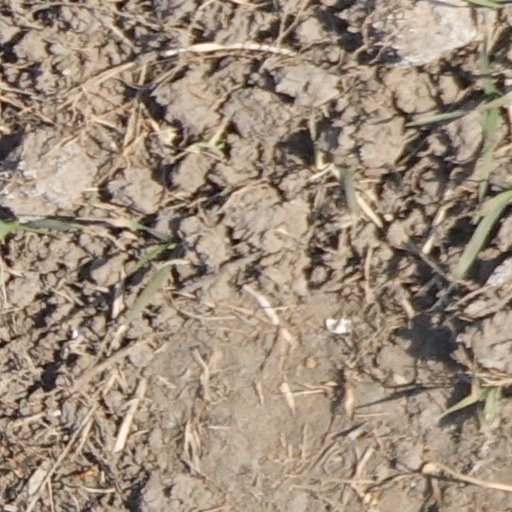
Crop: wheat